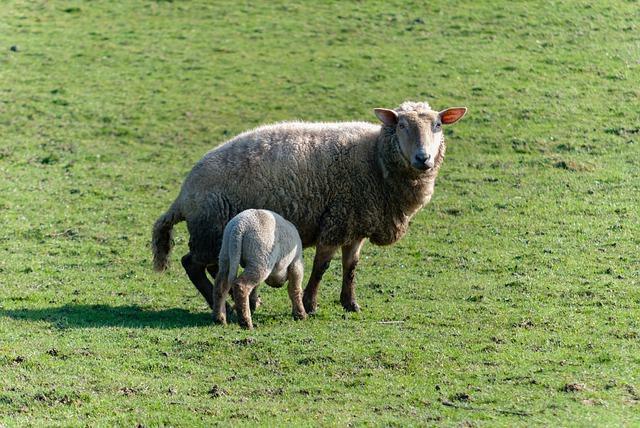
sheep